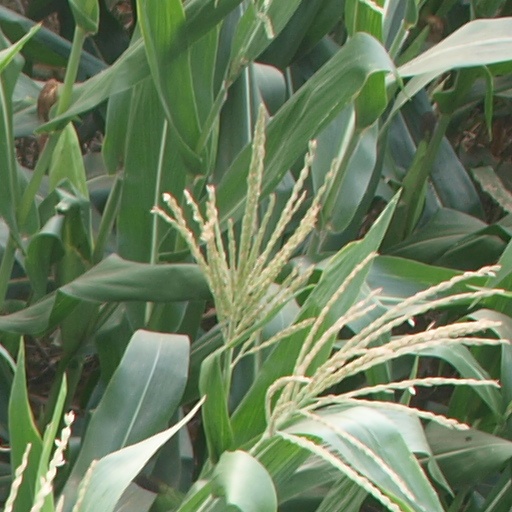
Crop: maize; corn